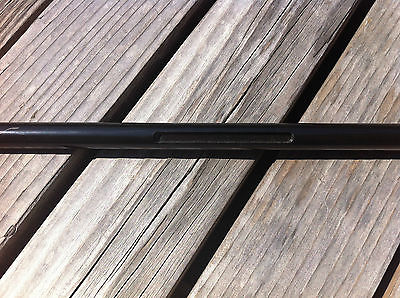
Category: bicycle